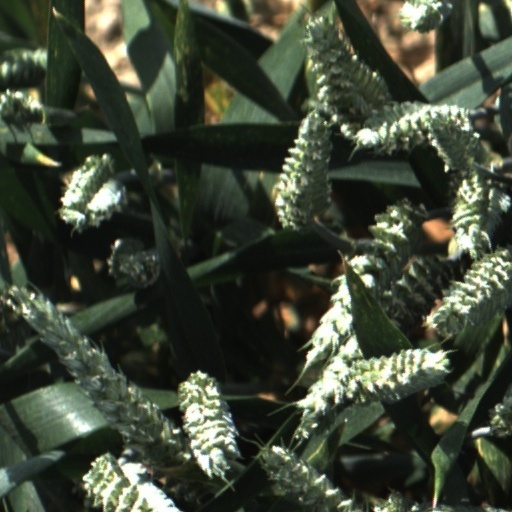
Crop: wheat